List of St. Louis Blues records

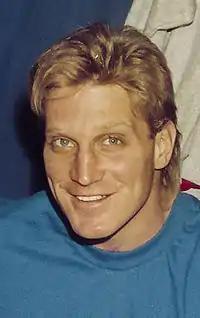
Brett Hull is the Blues' all-time leader in career regular season goals; single season goals and points; and career playoff games played, goals, and points.

This is a list of franchise records for the St. Louis Blues of the National Hockey League (updated through March 17, 2025).